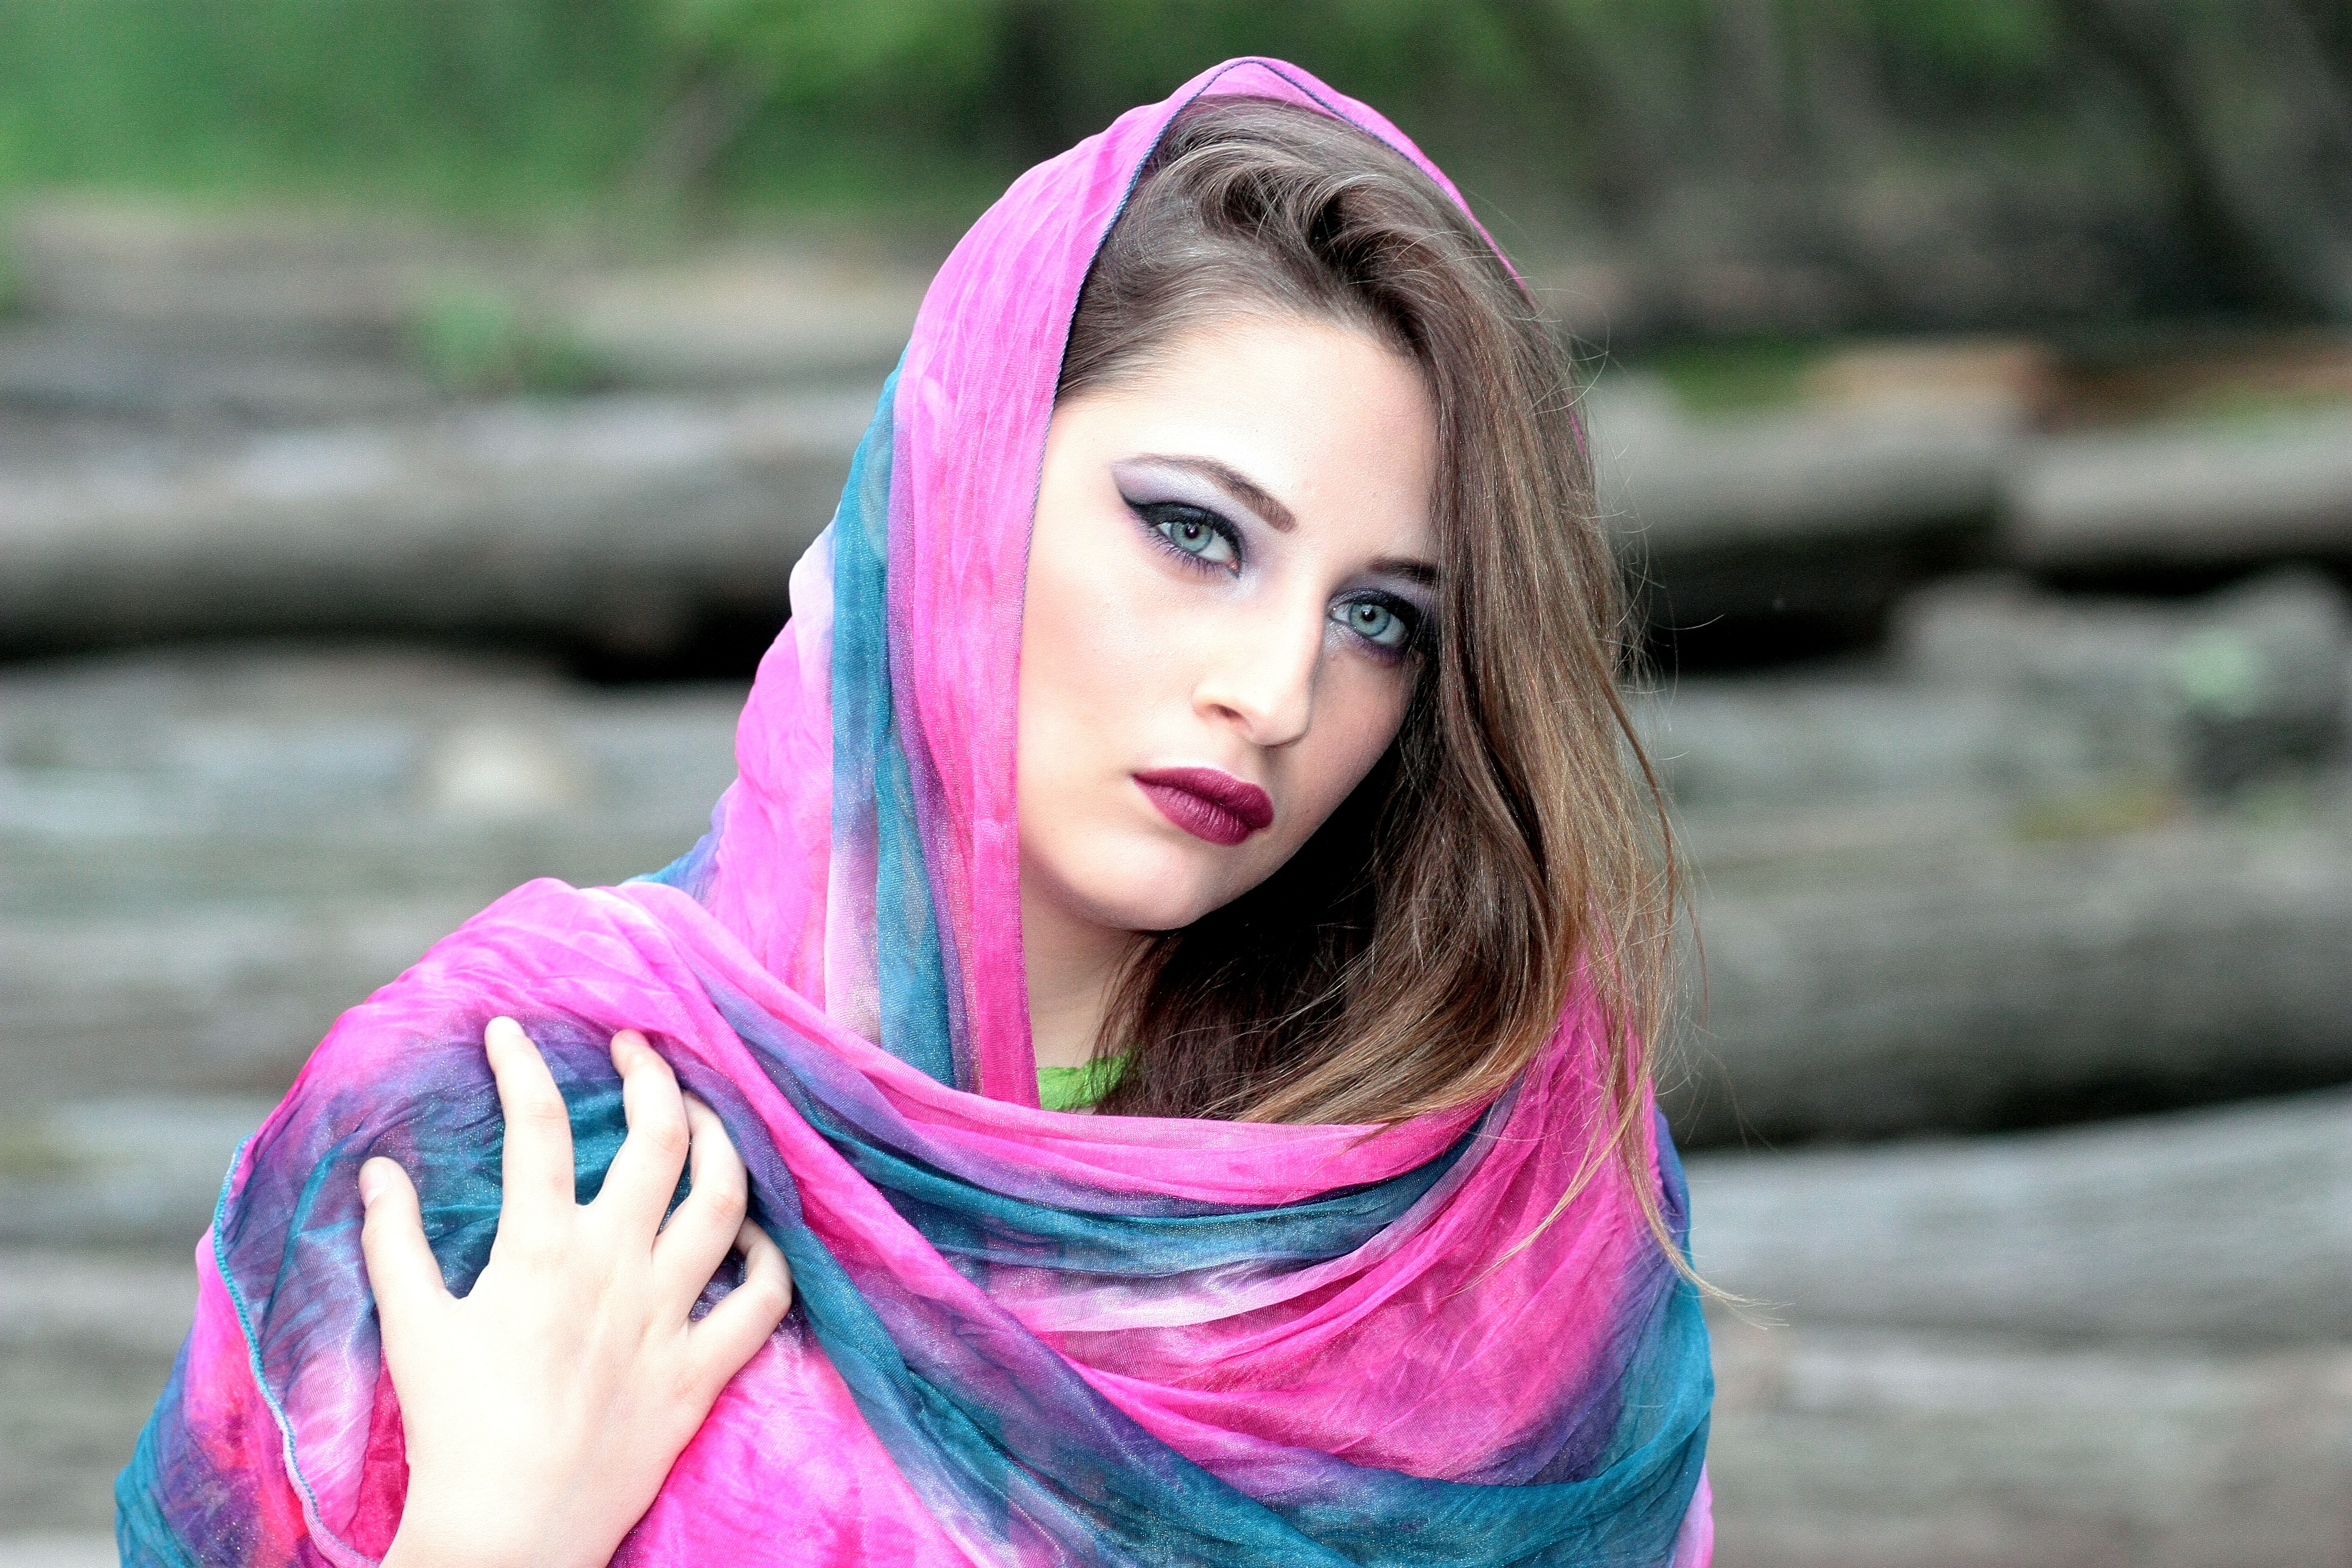
girl, woman, hair, photography, portrait, model, color, fashion, clothing, lady, pink, scarf, hairstyle, long hair, coloring, face, eye, head, skin, beauty, cover, oriental, blue eyes, photo shoot, brown hair, portrait photography